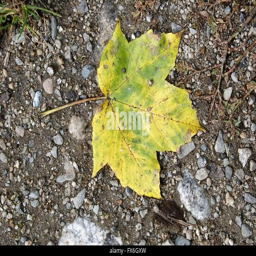
single leaf on the ground